Yurikamome

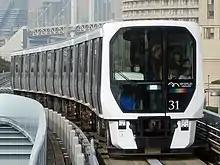
7300 series set 31 in November 2018

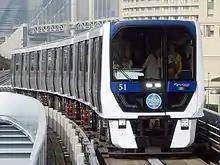
7500 series set 51 in November 2018

, eight 7500 series sets (51 to 58) are in service, formed as six-car sets as below. In November 2020, delivery of the eight six-car sets was completed.